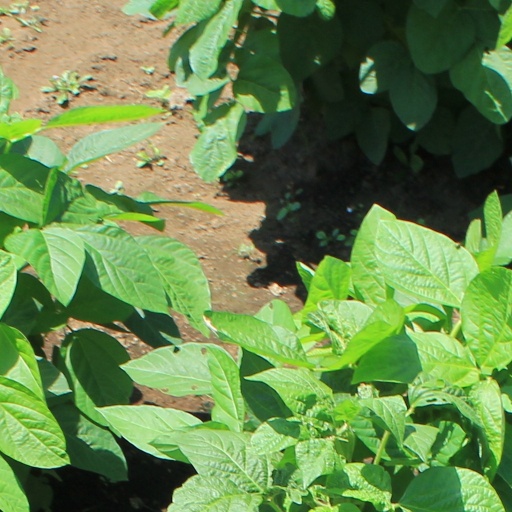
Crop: soybean